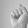
ASL letter: S